Channel 4's Comedy Gala (2011 TV program)

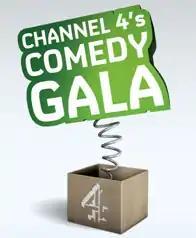

Channel 4's Comedy Gala of 2011 is a British comedy benefit show organised by Channel 4. It is the second Channel 4 Comedy Gala, an annual charity event held O2 Arena in London in aid of the Great Ormond Street Children's Hospital. It was filmed live on 24 May 2011, then broadcast on Channel 4 on 10 June 2011. The first Comedy Gala was held 30 March 2010 and broadcast on 5 April 2010. Billed by Channel 4 as "the biggest live stand up show in UK history", it featured seventeen comedians performing stand-up, as well as a number of others performing live and pre-recorded sketches. The first gala raised money for a new anaesthetic room, while the second aims to raise money for a new operating theatre.